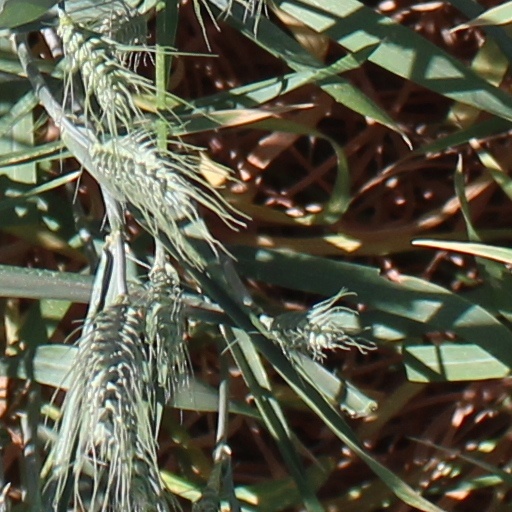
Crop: wheat